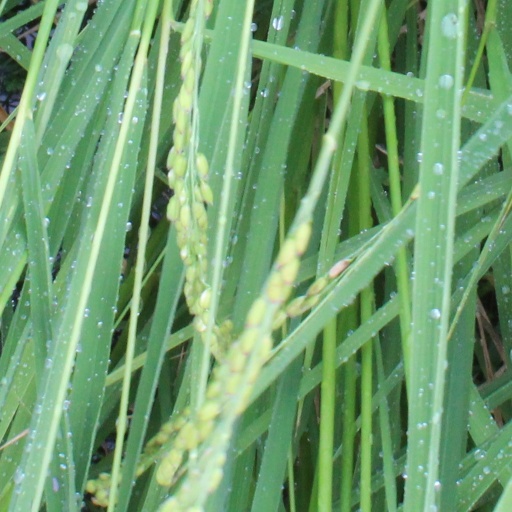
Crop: rice